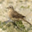
Label: bird